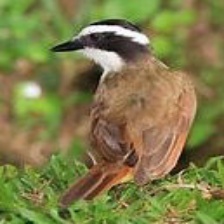
Species: GREAT KISKADEE
Scientific name: PITANGUS SULPHURATUS